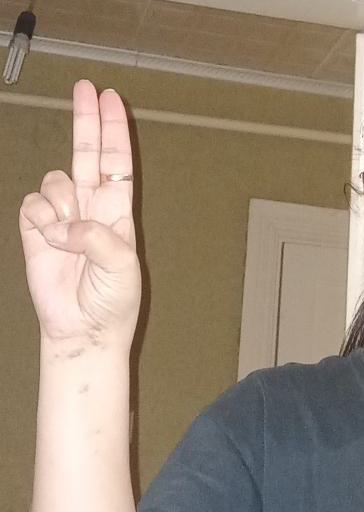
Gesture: two_up